Answer in natural language. Consider the 3D positions of the objects in the scene and not just the 2D positions in the image. Is the centerpoint of  Doorway (marked B) at a higher height than Window (marked C)? Choose between the following options: no or yes
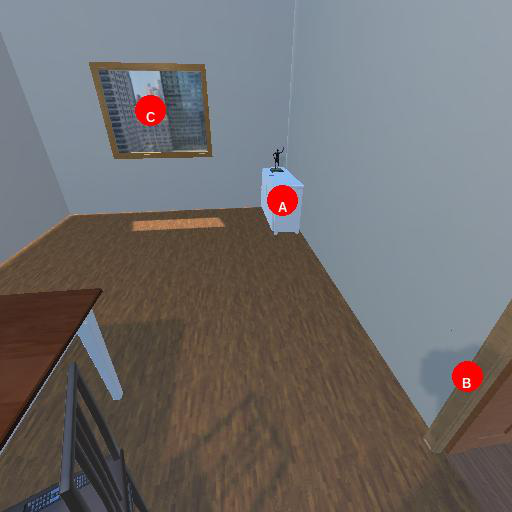
<answer>no</answer>